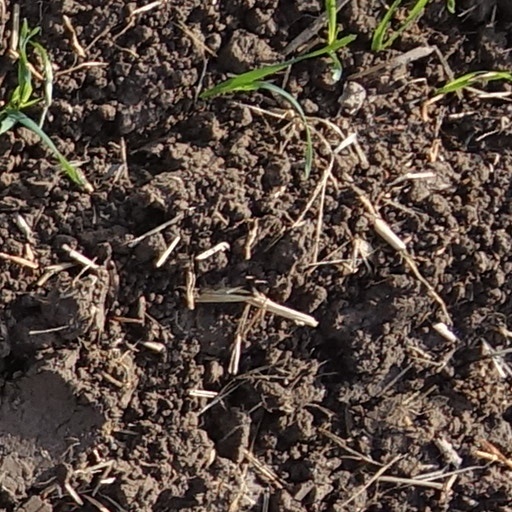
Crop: wheat